Lynx Casino

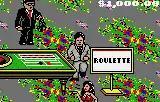
Gameplay screenshot

The four reviewers of "Electronic Gaming Monthly" regarded "Lynx Casino" as one of the best gambling simulators available, citing the large selection of games, the easy-to-read display despite the small screen size and the clever Easter eggs planted throughout the game. They gave it a seven out of ten. Robert A. Jung at "IGN" gave the game seven out of ten in a 1999 retrospective review.